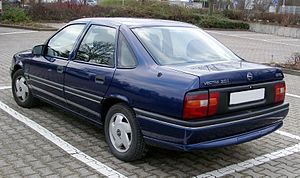
Opel Vectra A / Facelift
Opel Vectra A var en stor mellemklassebil fra den tyske bilfabrikant Opel og første generation af Opel Vectra-serien. Modellen afløste Ascona C i efteråret 1988, og var i produktion frem til sommeren 1995.